List of Parks and Recreation characters

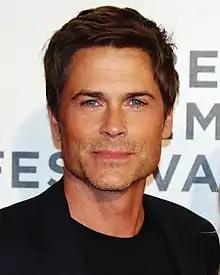
Rob Lowe

Chris Traeger (Rob Lowe) first appeared in "The Master Plan," along with Ben Wyatt, as an Indiana state auditor who visits Pawnee to help solve their crippling financial problems. This led to major budget cutbacks and, eventually, a three-month government shutdown. In the episode "Camping," he took a job as acting city manager after the previous manager, Paul Iaresco, suffered a heart attack. Chris is an extremely positive person who is always upbeat and energetic. Extremely health-conscious, he exercises constantly and eats only healthy foods, and hopes to be the first human being to live 150 years. He briefly dated Ann Perkins, but the two split up in the third season. Chris imposed a strict policy against workplace dating at city hall, which serves as a detriment to Leslie and Ben. Rob Lowe was originally expected to appear in only eight episodes as a guest star, but eventually signed on to remain on the show as a permanent cast member.